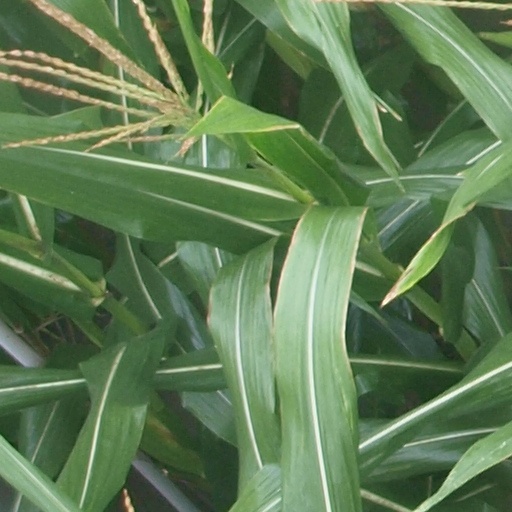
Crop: maize; corn